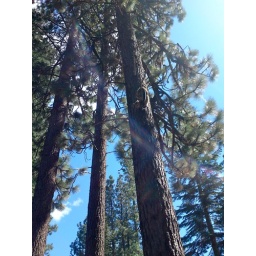
cat in a tree